The Stranger (1954 TV series)

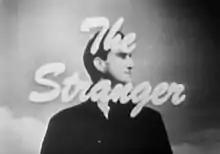

The Stranger is an American television crime drama broadcast on the DuMont Television Network from June 25, 1954, to February 11, 1955.